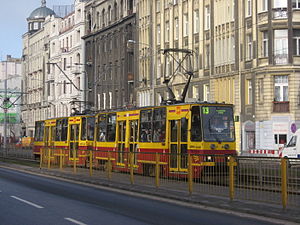
Łódź / Transport
En typisk sporvogn af typen 850Na i Łódź.
Łódź er med 690.422 indbyggere befolkningsmæssigt Polens tredjestørste by og hovedstaden i Województwo łódzkie midt i landet. Byen er hovedcenteret for tekstil- og filmindustrien samt elektronik- og underholdningsbranchen i Polen. Med sine universiteter, teatre, museer og den verdensberømte filmhøjskole er Łódź også et vigtigt akademisk og kulturelt center.